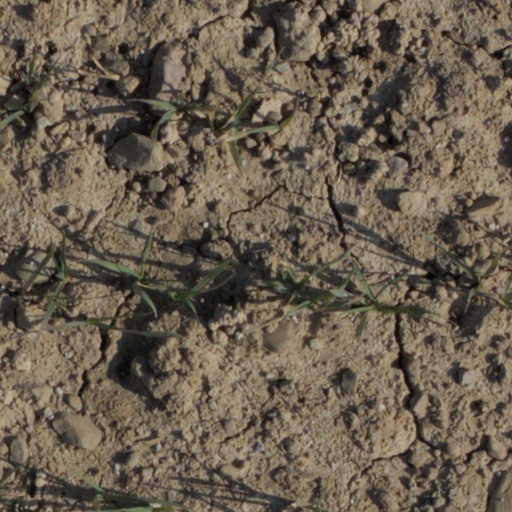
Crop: wheat